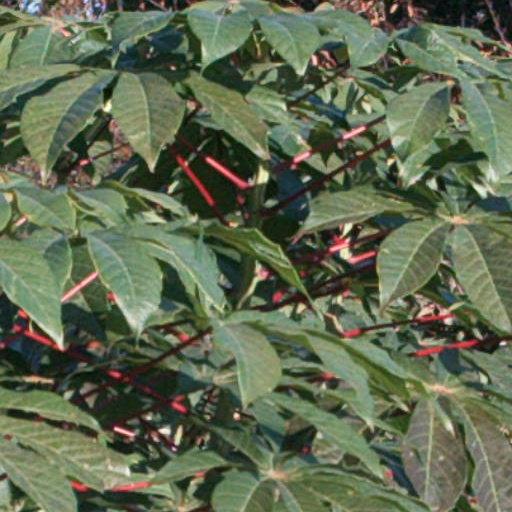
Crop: cassava